Guy Martin

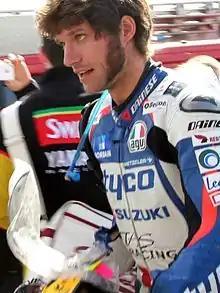
Martin at the 2013 Isle of Man TT

The 2013 Ulster Grand Prix was Martin's most successful campaign at the event, and which saw him secure a hat trick of victories at the meeting winning the Supersport 1, UGP Superbike and Superbike categories.